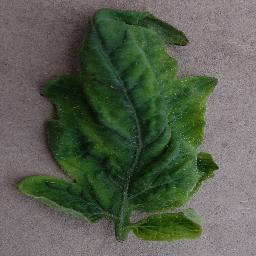
Label: Tomato___Tomato_Yellow_Leaf_Curl_Virus